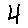
Label: 4